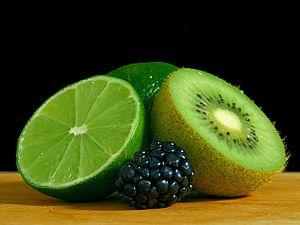
Dans le langage courant et en cuisine, un fruit est un aliment végétal, à la saveur sucrée, généralement consommé cru.